Court of Arbitration for Sport

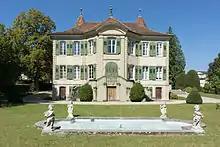
Old headquarters, in Lausanne, Switzerland

The Court of Arbitration for Sport (CAS; , TAS) is an international body established in 1984 to settle disputes related to sport through arbitration. Its headquarters are in Lausanne, Switzerland, and its courts are located in New York City, Sydney, and Lausanne. Temporary courts are established in current Olympic host cities.